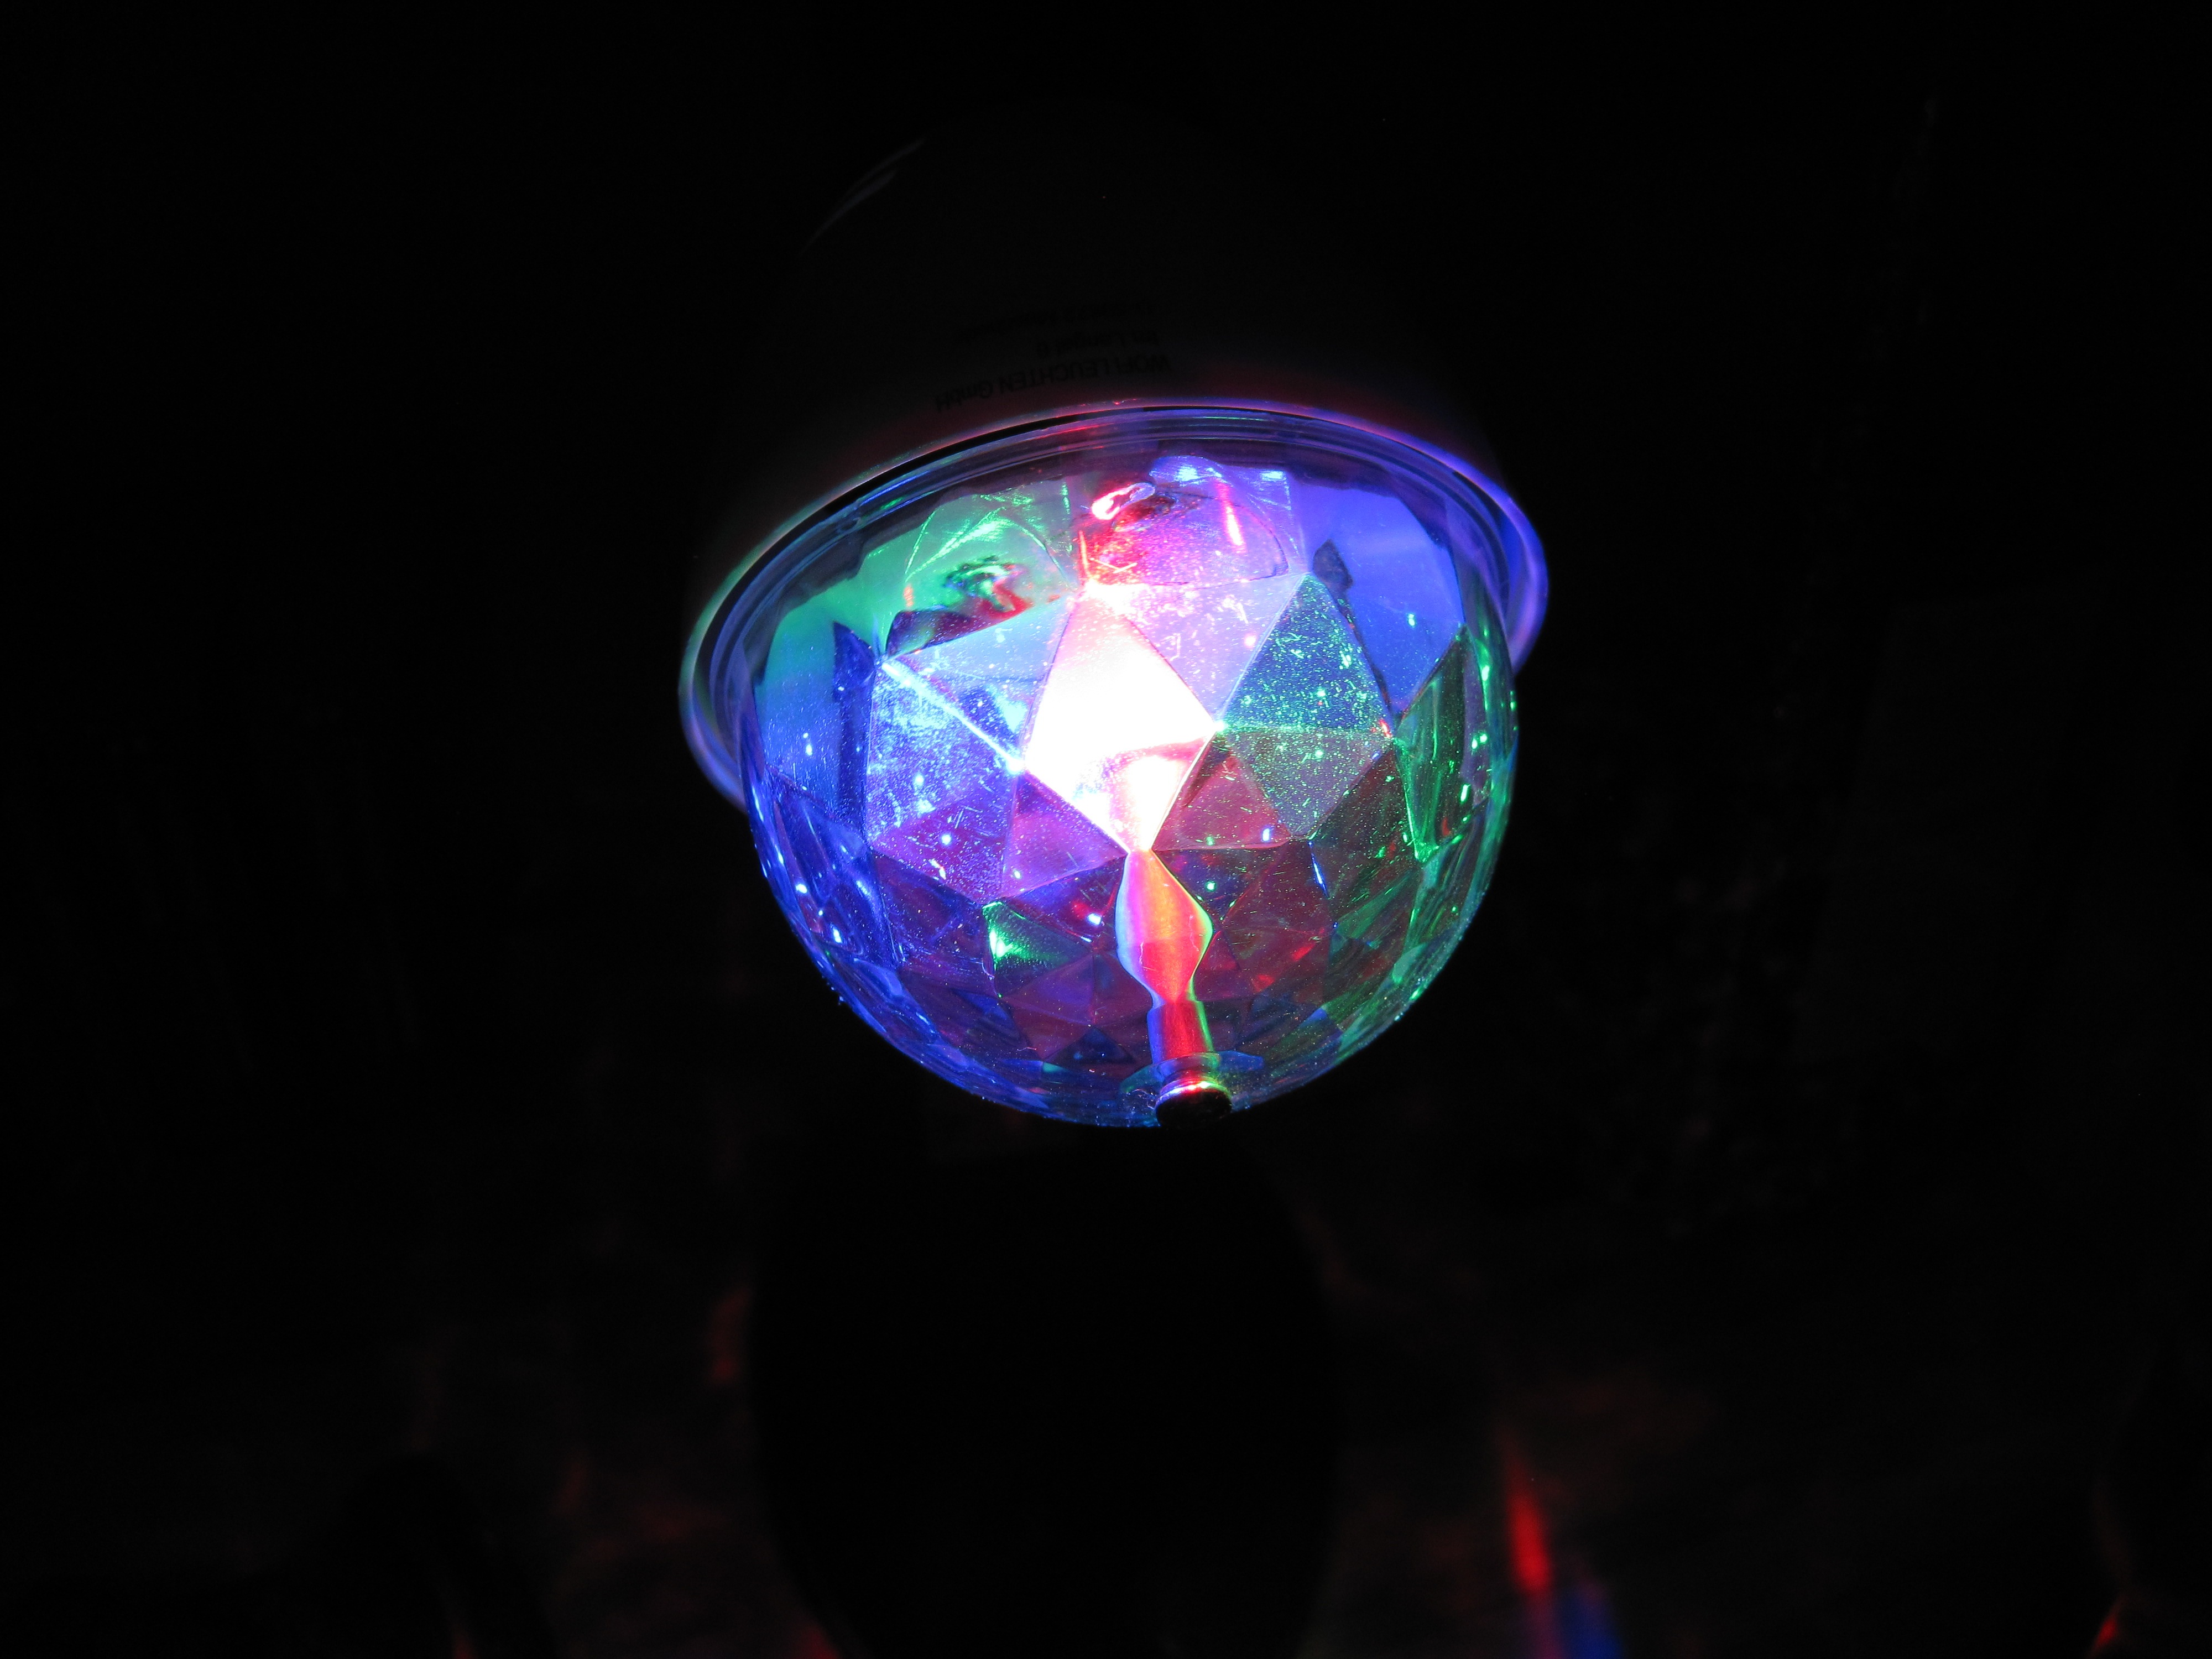
light, glass, atmosphere, reflection, color, blue, lamp, colorful, lighting, circle, lichtspiel, jewellery, fun, sphere, shape, disco, gemstone, macro photography, fashion accessory